Cramér's conjecture

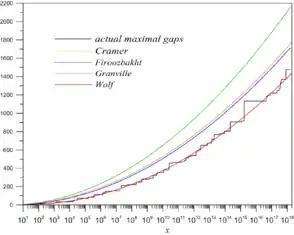
Prime gap function

Daniel Shanks conjectured the following asymptotic equality, stronger than Cramér's conjecture, for record gaps: